Heidi Klum

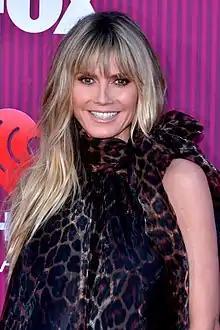
Klum at the 2019 iHeartRadio Music Awards

Heidi Klum (born 1 June 1973) is a German and American model, television personality, producer, and businesswoman. She appeared on the cover of the "Sports Illustrated Swimsuit Issue" in 1998 and was the first German model to become a Victoria's Secret Angel.